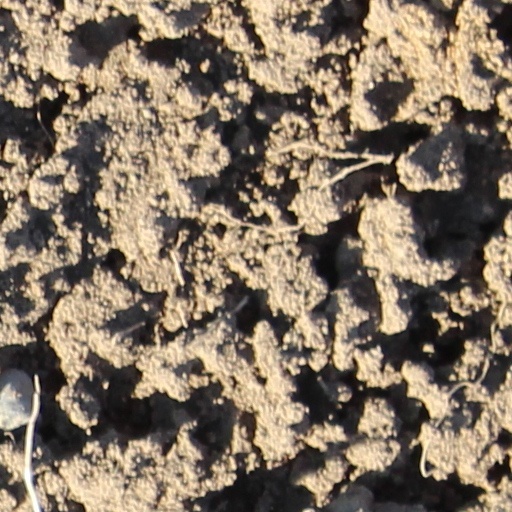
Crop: wheat